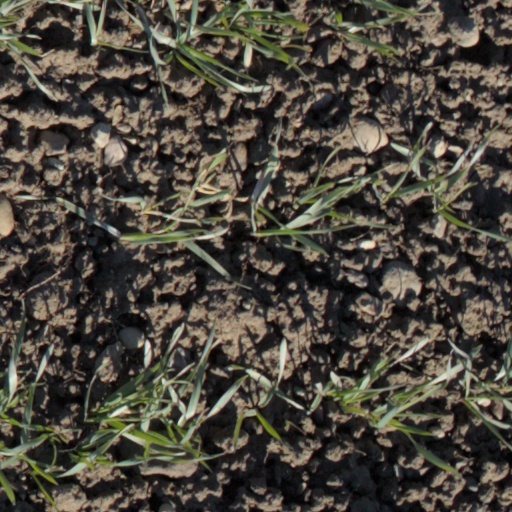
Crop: wheat